Ignace Schott

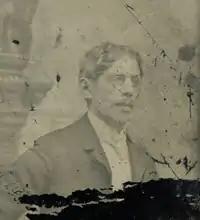
Tintype portrait of Schott

Ignace Schott de Dabo (July 28, 1818 – March 3, 1883) was a French-born American painter, etcher and teacher. Born in Dabo, located in the Lorraine region of France, he was a successful ecclesiastic decorator. He worked mostly as a mural painter but also in stained glass and many of his creations have survived to this day. Much of his work from the mid 19th century was created in and around Saverne, France not far from Dabo, but the last thirteen years of his life and career Ignace worked in the Detroit, Michigan area of the United States. He is perhaps best known as the father of the tonalist painters Leon Dabo and Theodore Scott-Dabo.